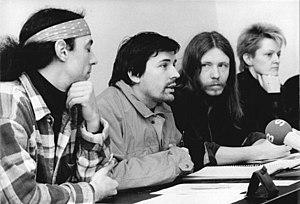
Renate Elly Künast, née le 15 décembre 1955 à Recklinghausen, est une femme politique allemande, membre du parti écologiste Alliance 90 / Les Verts.